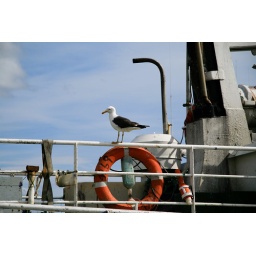
Seagull sitting on a fishing boat in Reykjavik Iceland.